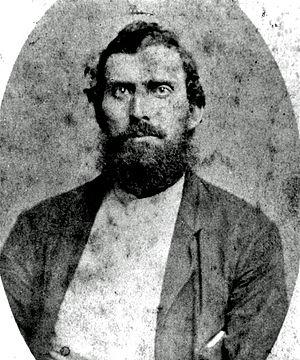
Newton Knight, né le 10 novembre 1829 dans le comté de Jones et mort le 16 février 1922 dans le comté de Jasper, est un fermier, soldat et homme politique américain.